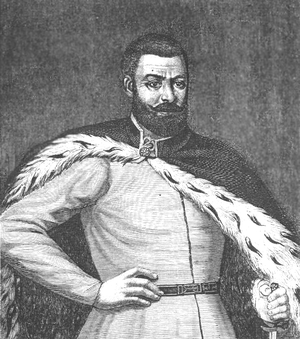
Grzegorz Chodkiewicz, est un magnat de Pologne-Lituanie, membre de la famille Chodkiewicz, grand hetman de Lituanie.